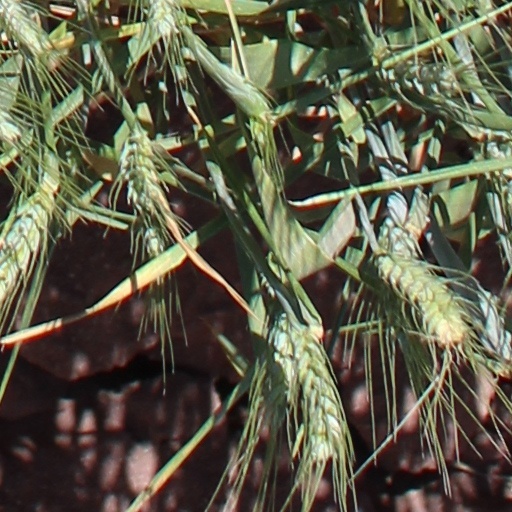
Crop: wheat